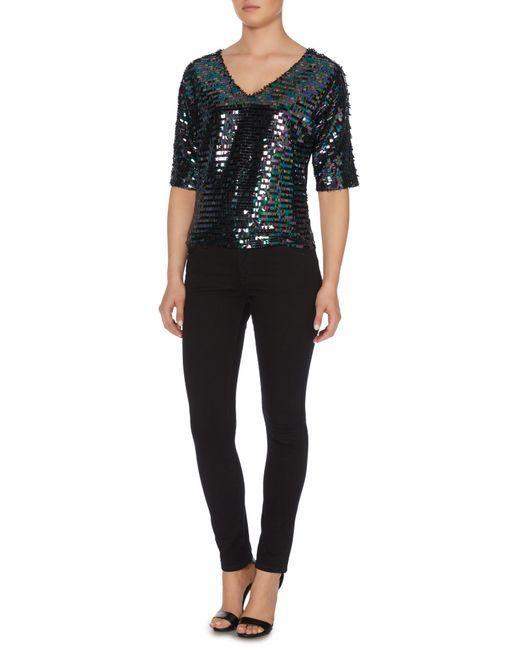
Schwarze reflektierende Kurzarmbluse mit V-Ausschnitt und schwarzer taillierter Baumwollhose